Peter Chan (actor)

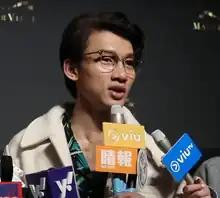
Chan in March 2023

Peter Chan Charm-man (born 24 October 1982) is a Hong Kong actor best known for his debut role in the drama film "Three Husbands" (2018), which earned him nominations for Best New Performer in the 38th Hong Kong Film Awards and Best Newcomer in the 13th Asian Film Awards. In 2023, he was nominated for Best Supporting Actor in the 41st Hong Kong Film Awards with his performance in the drama film "Table for Six" (2022).